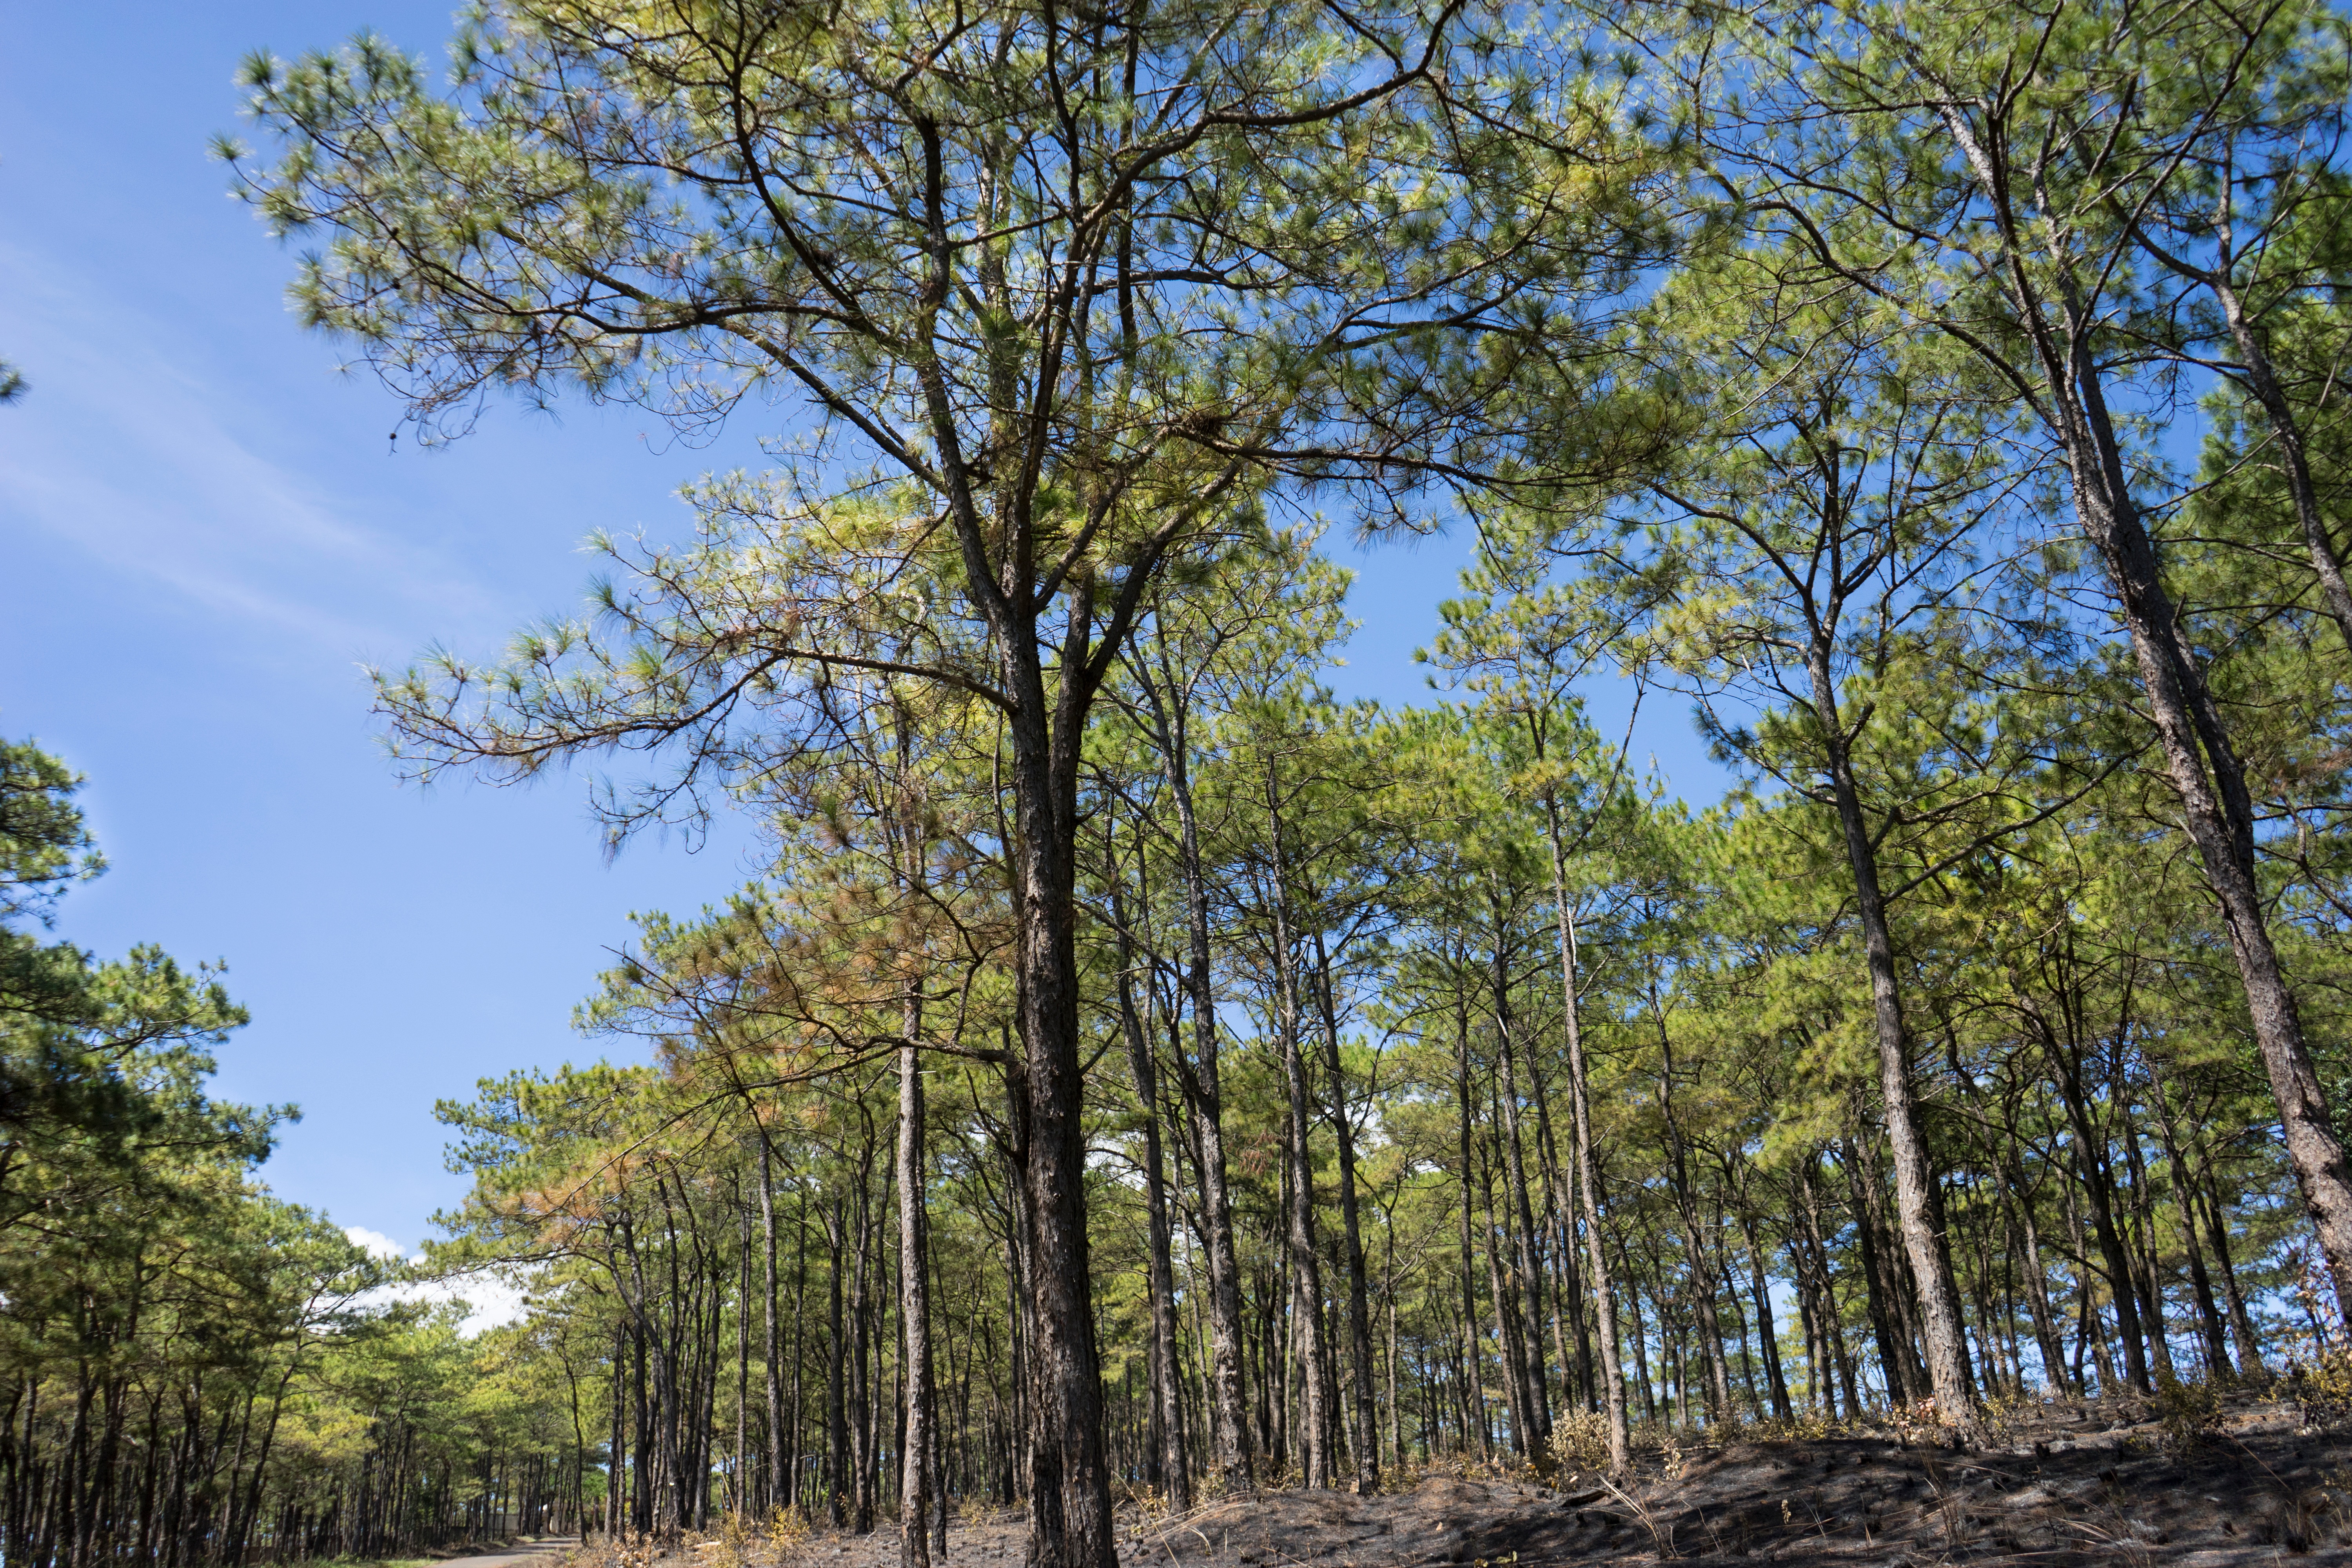
tree, forest, plant, trail, autumn, deciduous, grove, woodland, habitat, ecosystem, flowering plant, biome, natural environment, woody plant, temperate broadleaf and mixed forest, temperate coniferous forest, land plant